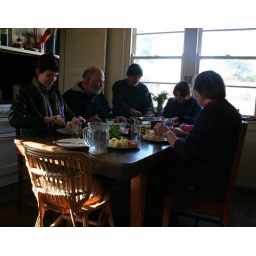
and sunlight from the window over the sink